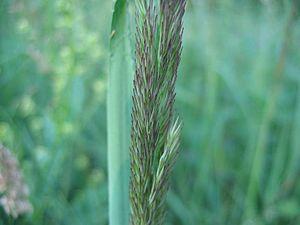
Calamagrostis epigejos, le Calamagrostis commun ou Roseau des bois est une espèce de plantes herbacées de la famille des Poaceae, sous-famille des Pooideae, tribu des Aveneae.